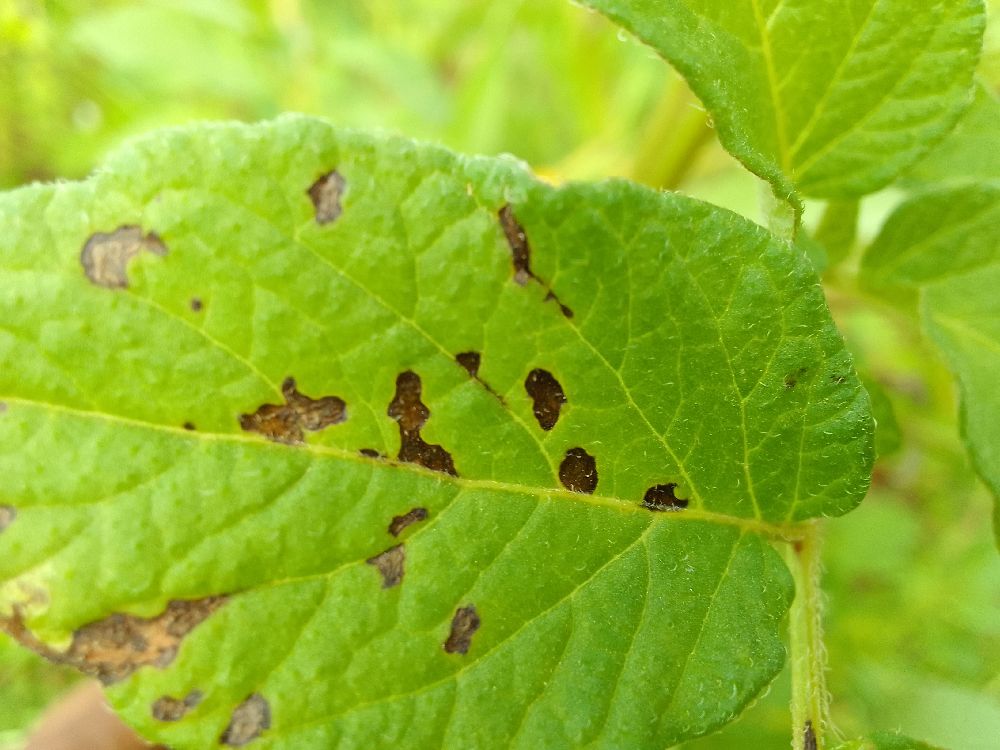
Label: Early blight